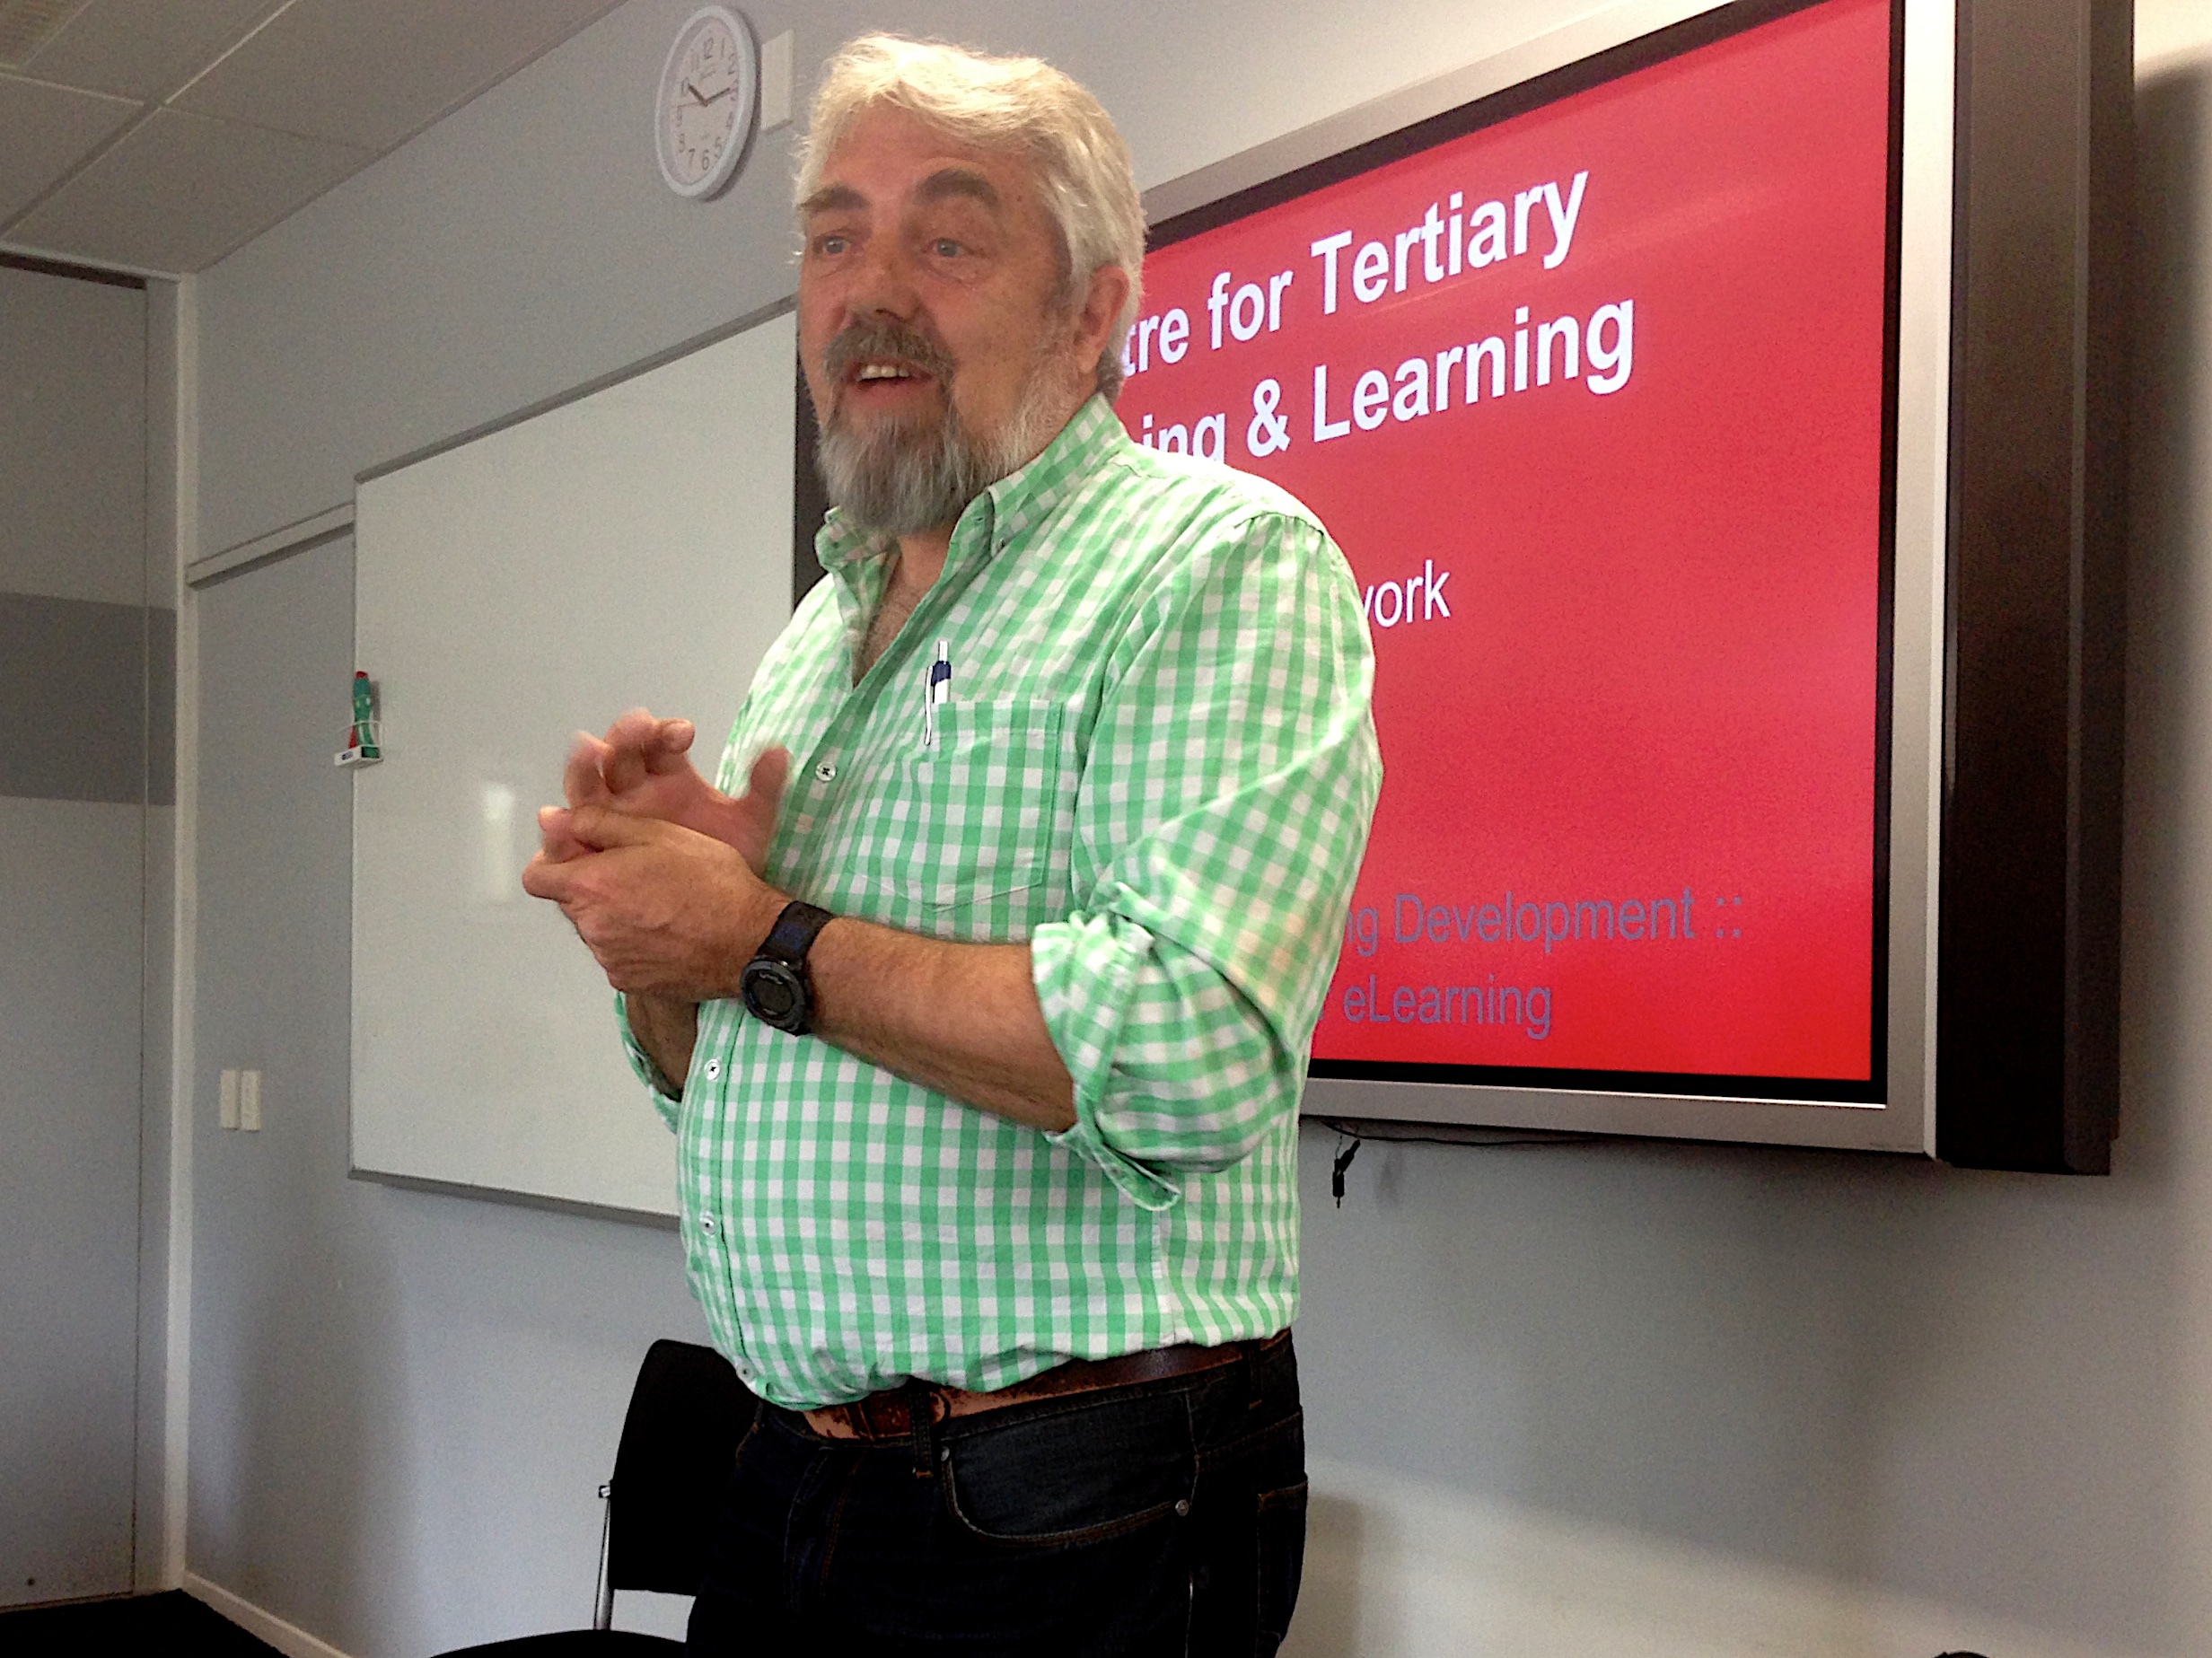
brand, design, lecture